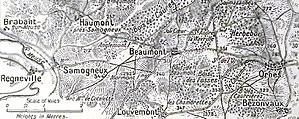
La bataille de Verdun de 1917 ou seconde bataille de Verdun est une bataille qui se déroula dans la région de Verdun, en Lorraine, durant la Première Guerre mondiale.